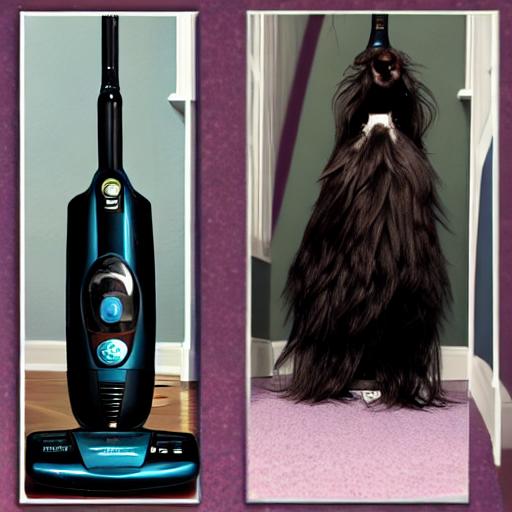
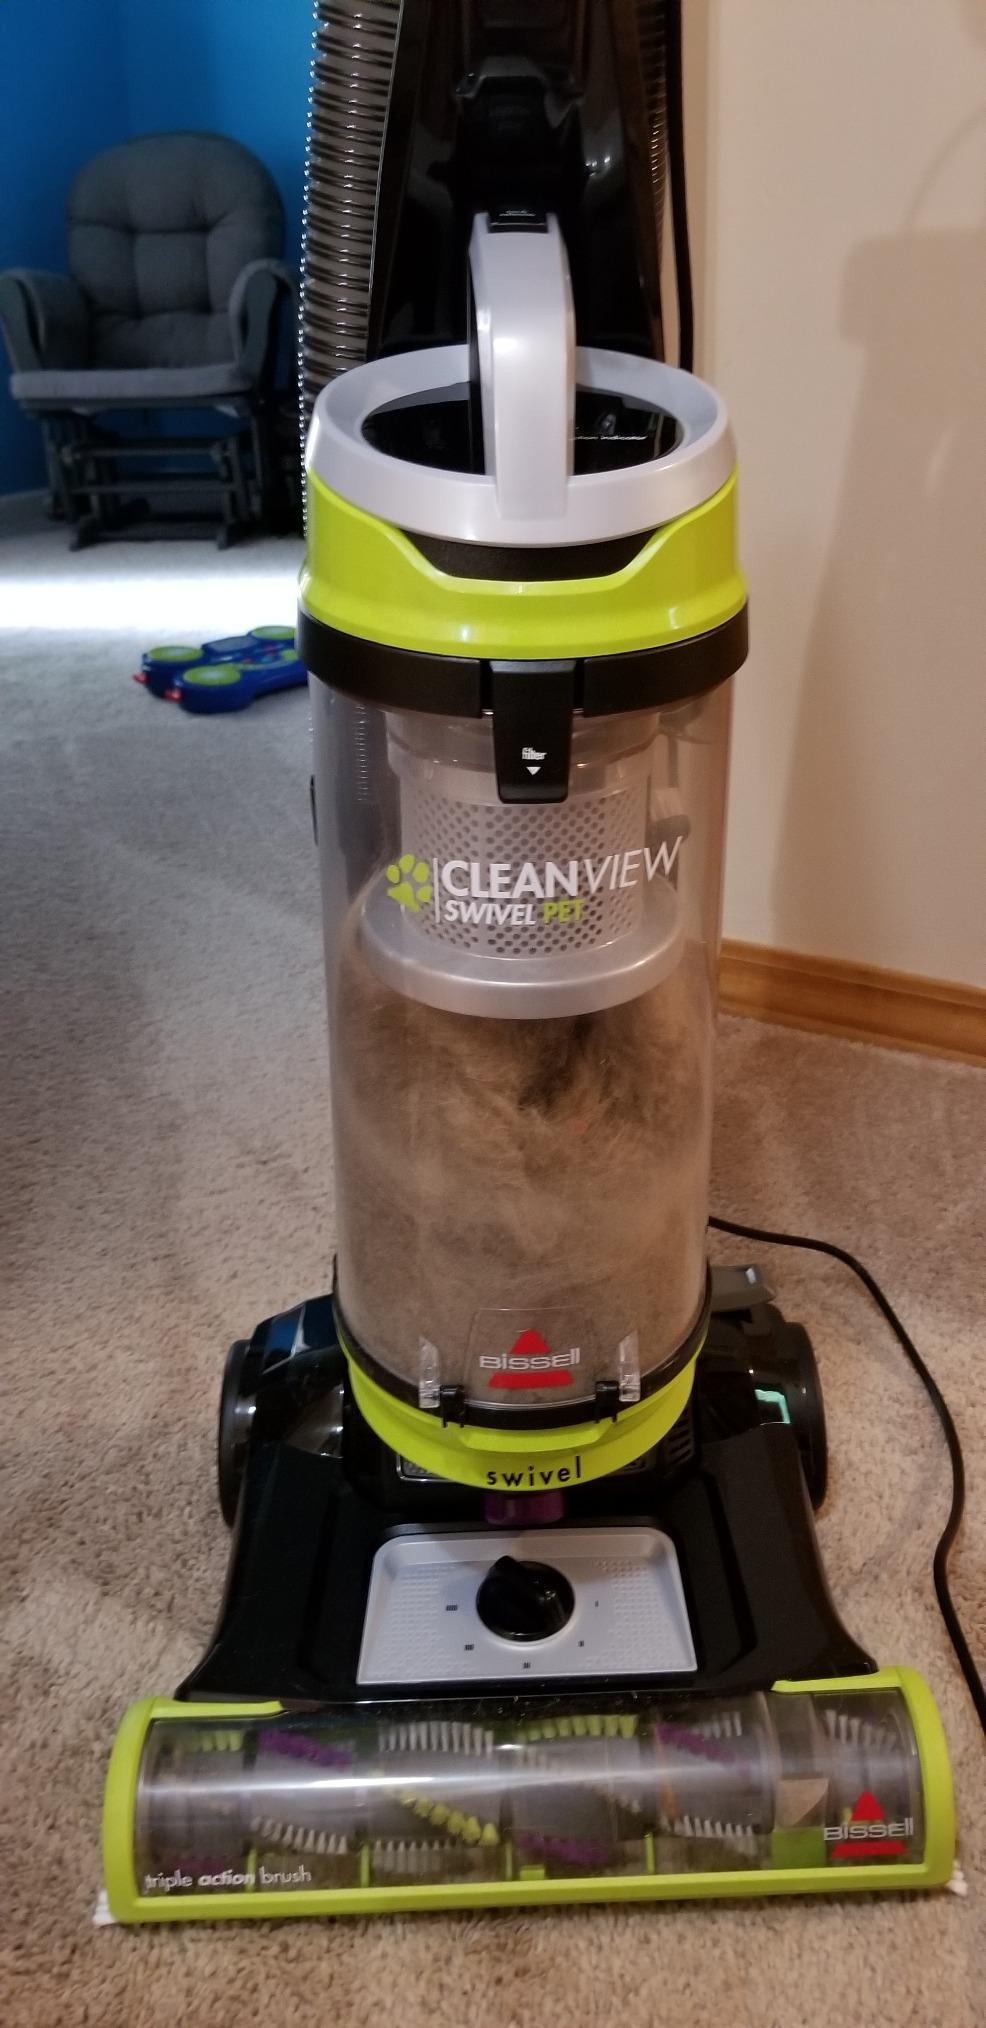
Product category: items_vacuum
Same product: no